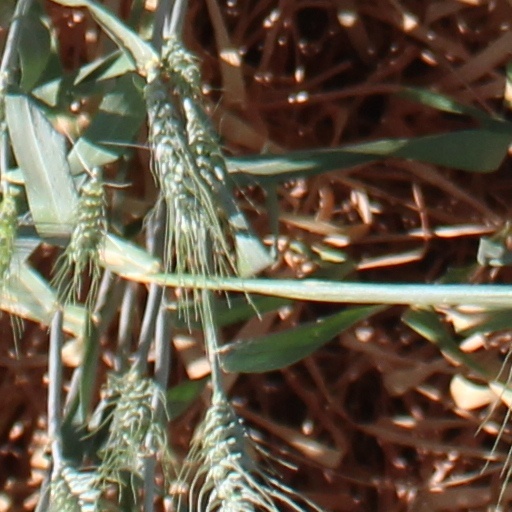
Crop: wheat